Woodstock, Ontario

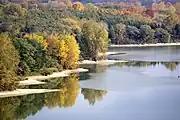
The Gordon Pittock Conservation Area, at the northeastern edge of the city

Woodstock has several parks and gardens. Most notable is Southside Park, which has a playground, baseball diamonds, public washrooms, soccer fields, gardens, and a new Skatepark. It also has a large pond, and many walking trails. Tip O'Neill Field at Southside Park is home for the Woodstock Rangers OBA Junior baseball team.